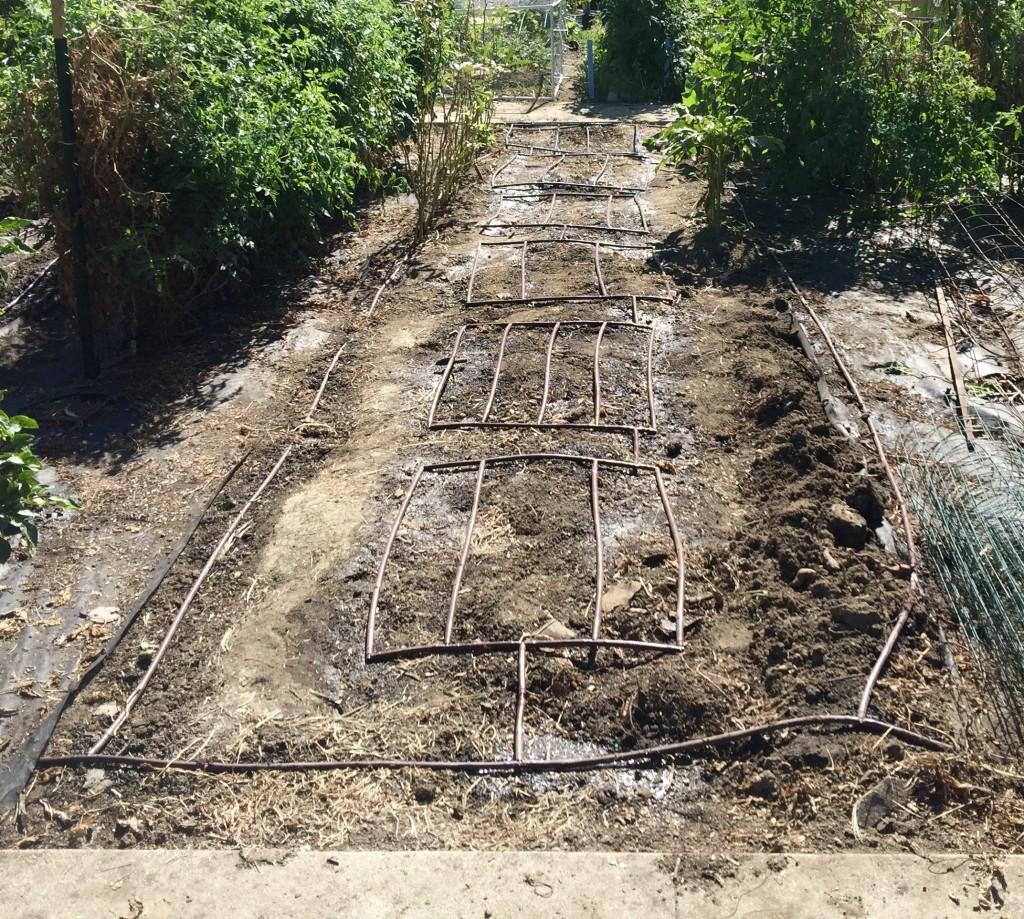
Mabomba madogo yaliyopangiliwa kwa ustadi katika eneo la wazi mfano wa shamba, kuashiria kuwa ni mfumo utengenezwao kwa ajili ya umwagiliaji katika shamba hilo.